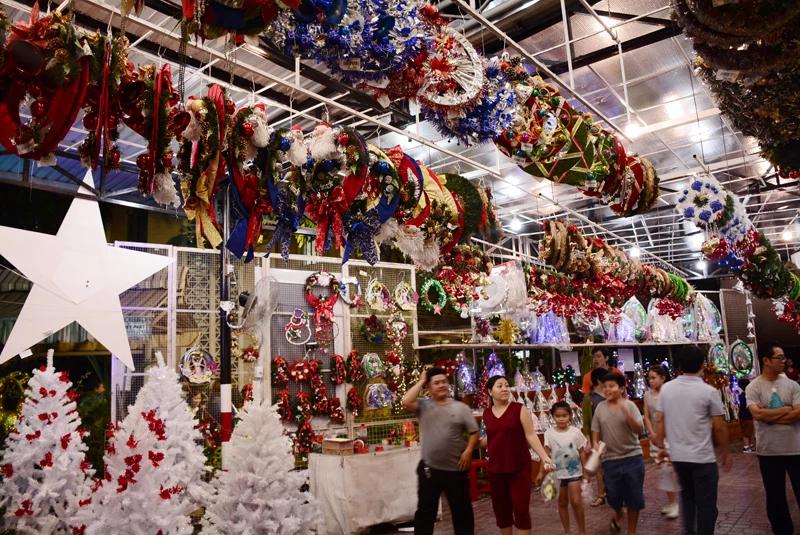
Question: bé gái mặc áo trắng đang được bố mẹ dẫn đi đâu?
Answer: bé gái mặc áo trắng đang được bố mẹ dẫn đi mua đồ trang trí giáng sinh